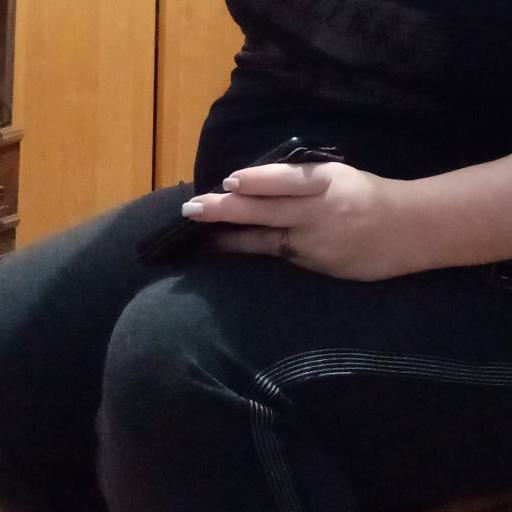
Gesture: no_gesture